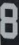
Number: 8